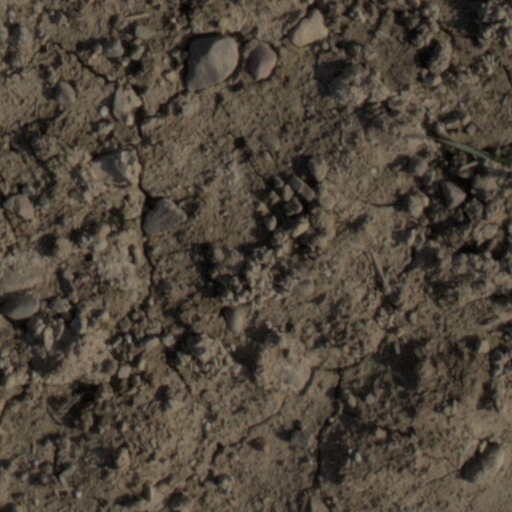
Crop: wheat